Economy of Hispania

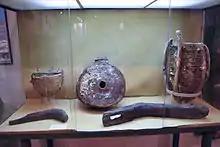
Mining tools from the mines of New Carthage. Municipal Archaeological Museum of Cartagena

After their defeat in the First Punic War, Carthage was overwhelmed by the loss of important markets and by the tribute it had to pay Rome as compensation for the war. With the goal of alleviating this situation, the Carthagenians decided to expand along the coast of Iberia, which had until then been outside the area of Roman influence. Carthage, interested above all in getting quick profit, exploited the silver mines along the coastline of Andalusia and Levante, extracting large amounts of this metal with which it financed a great part of the Second Punic War and Hannibal's Italian campaign.